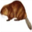
Label: beaver